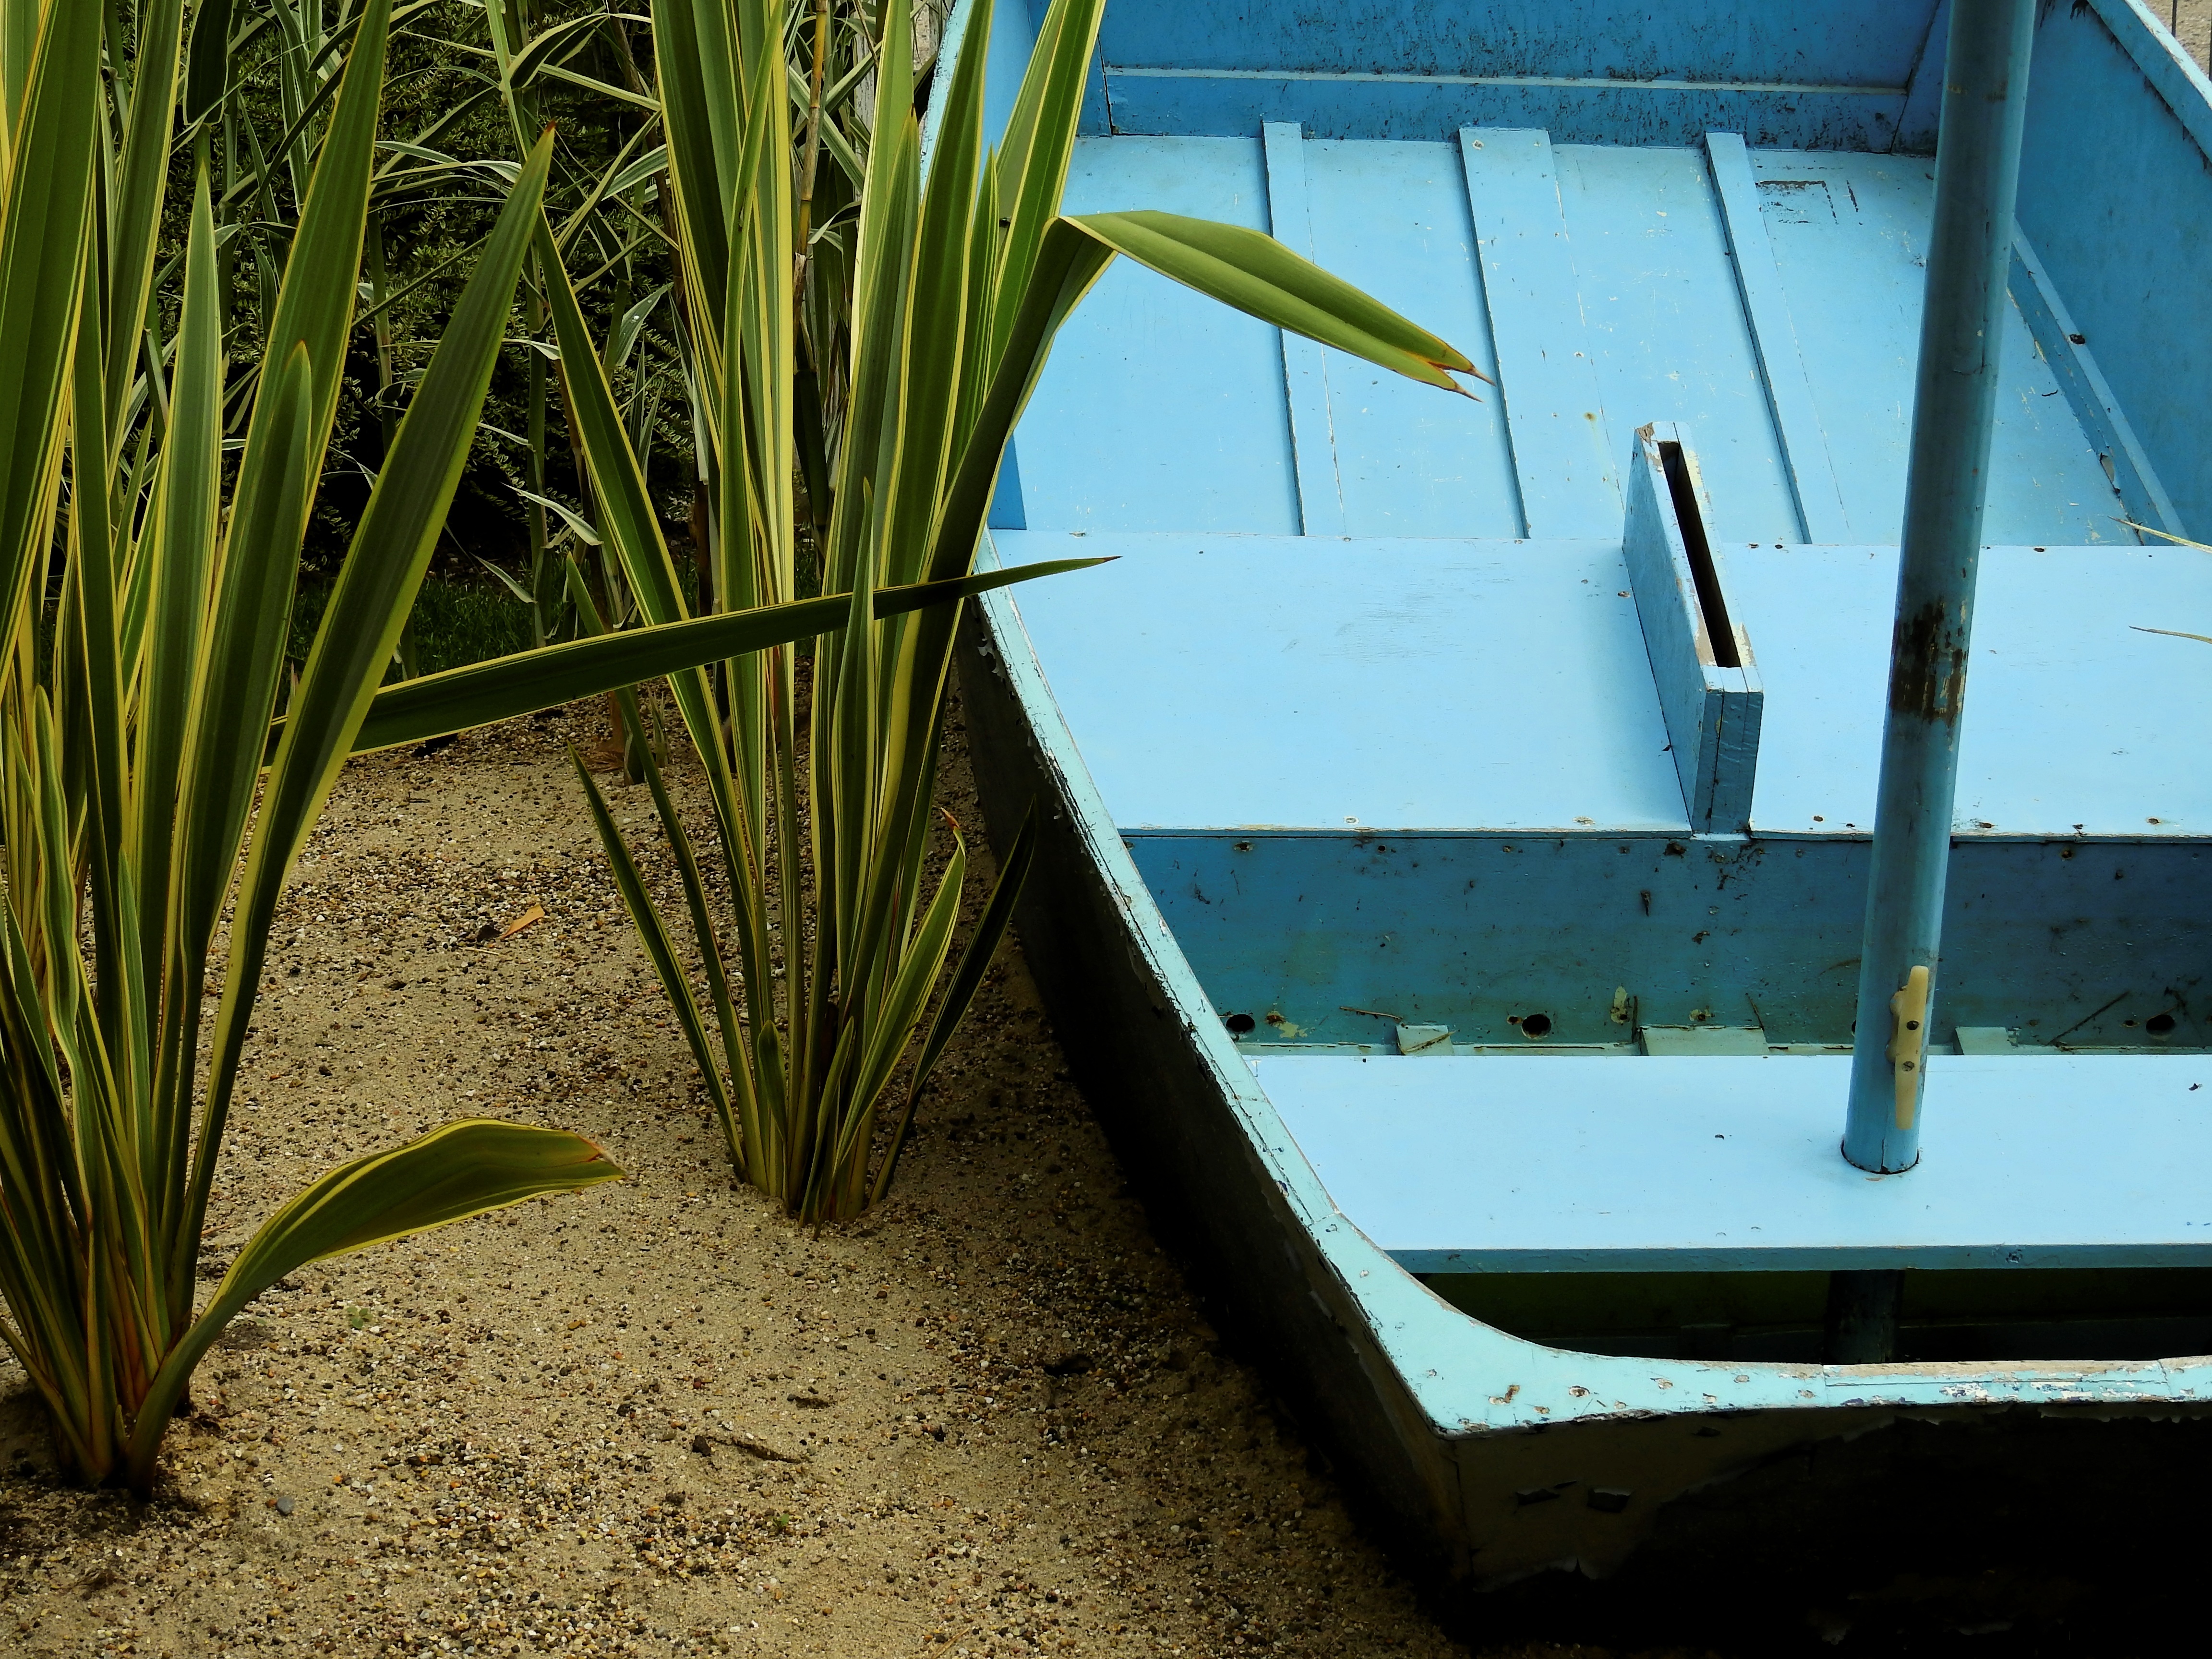
beach, grass, sand, wood, boat, old, ship, reed, boot, green, vehicle, sailing boat, ecosystem